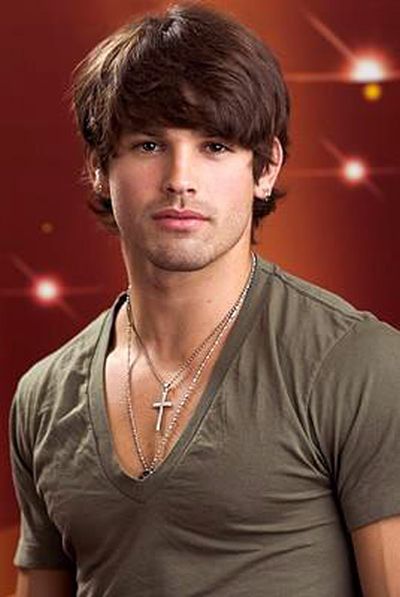
Label: Colored